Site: brandenburg
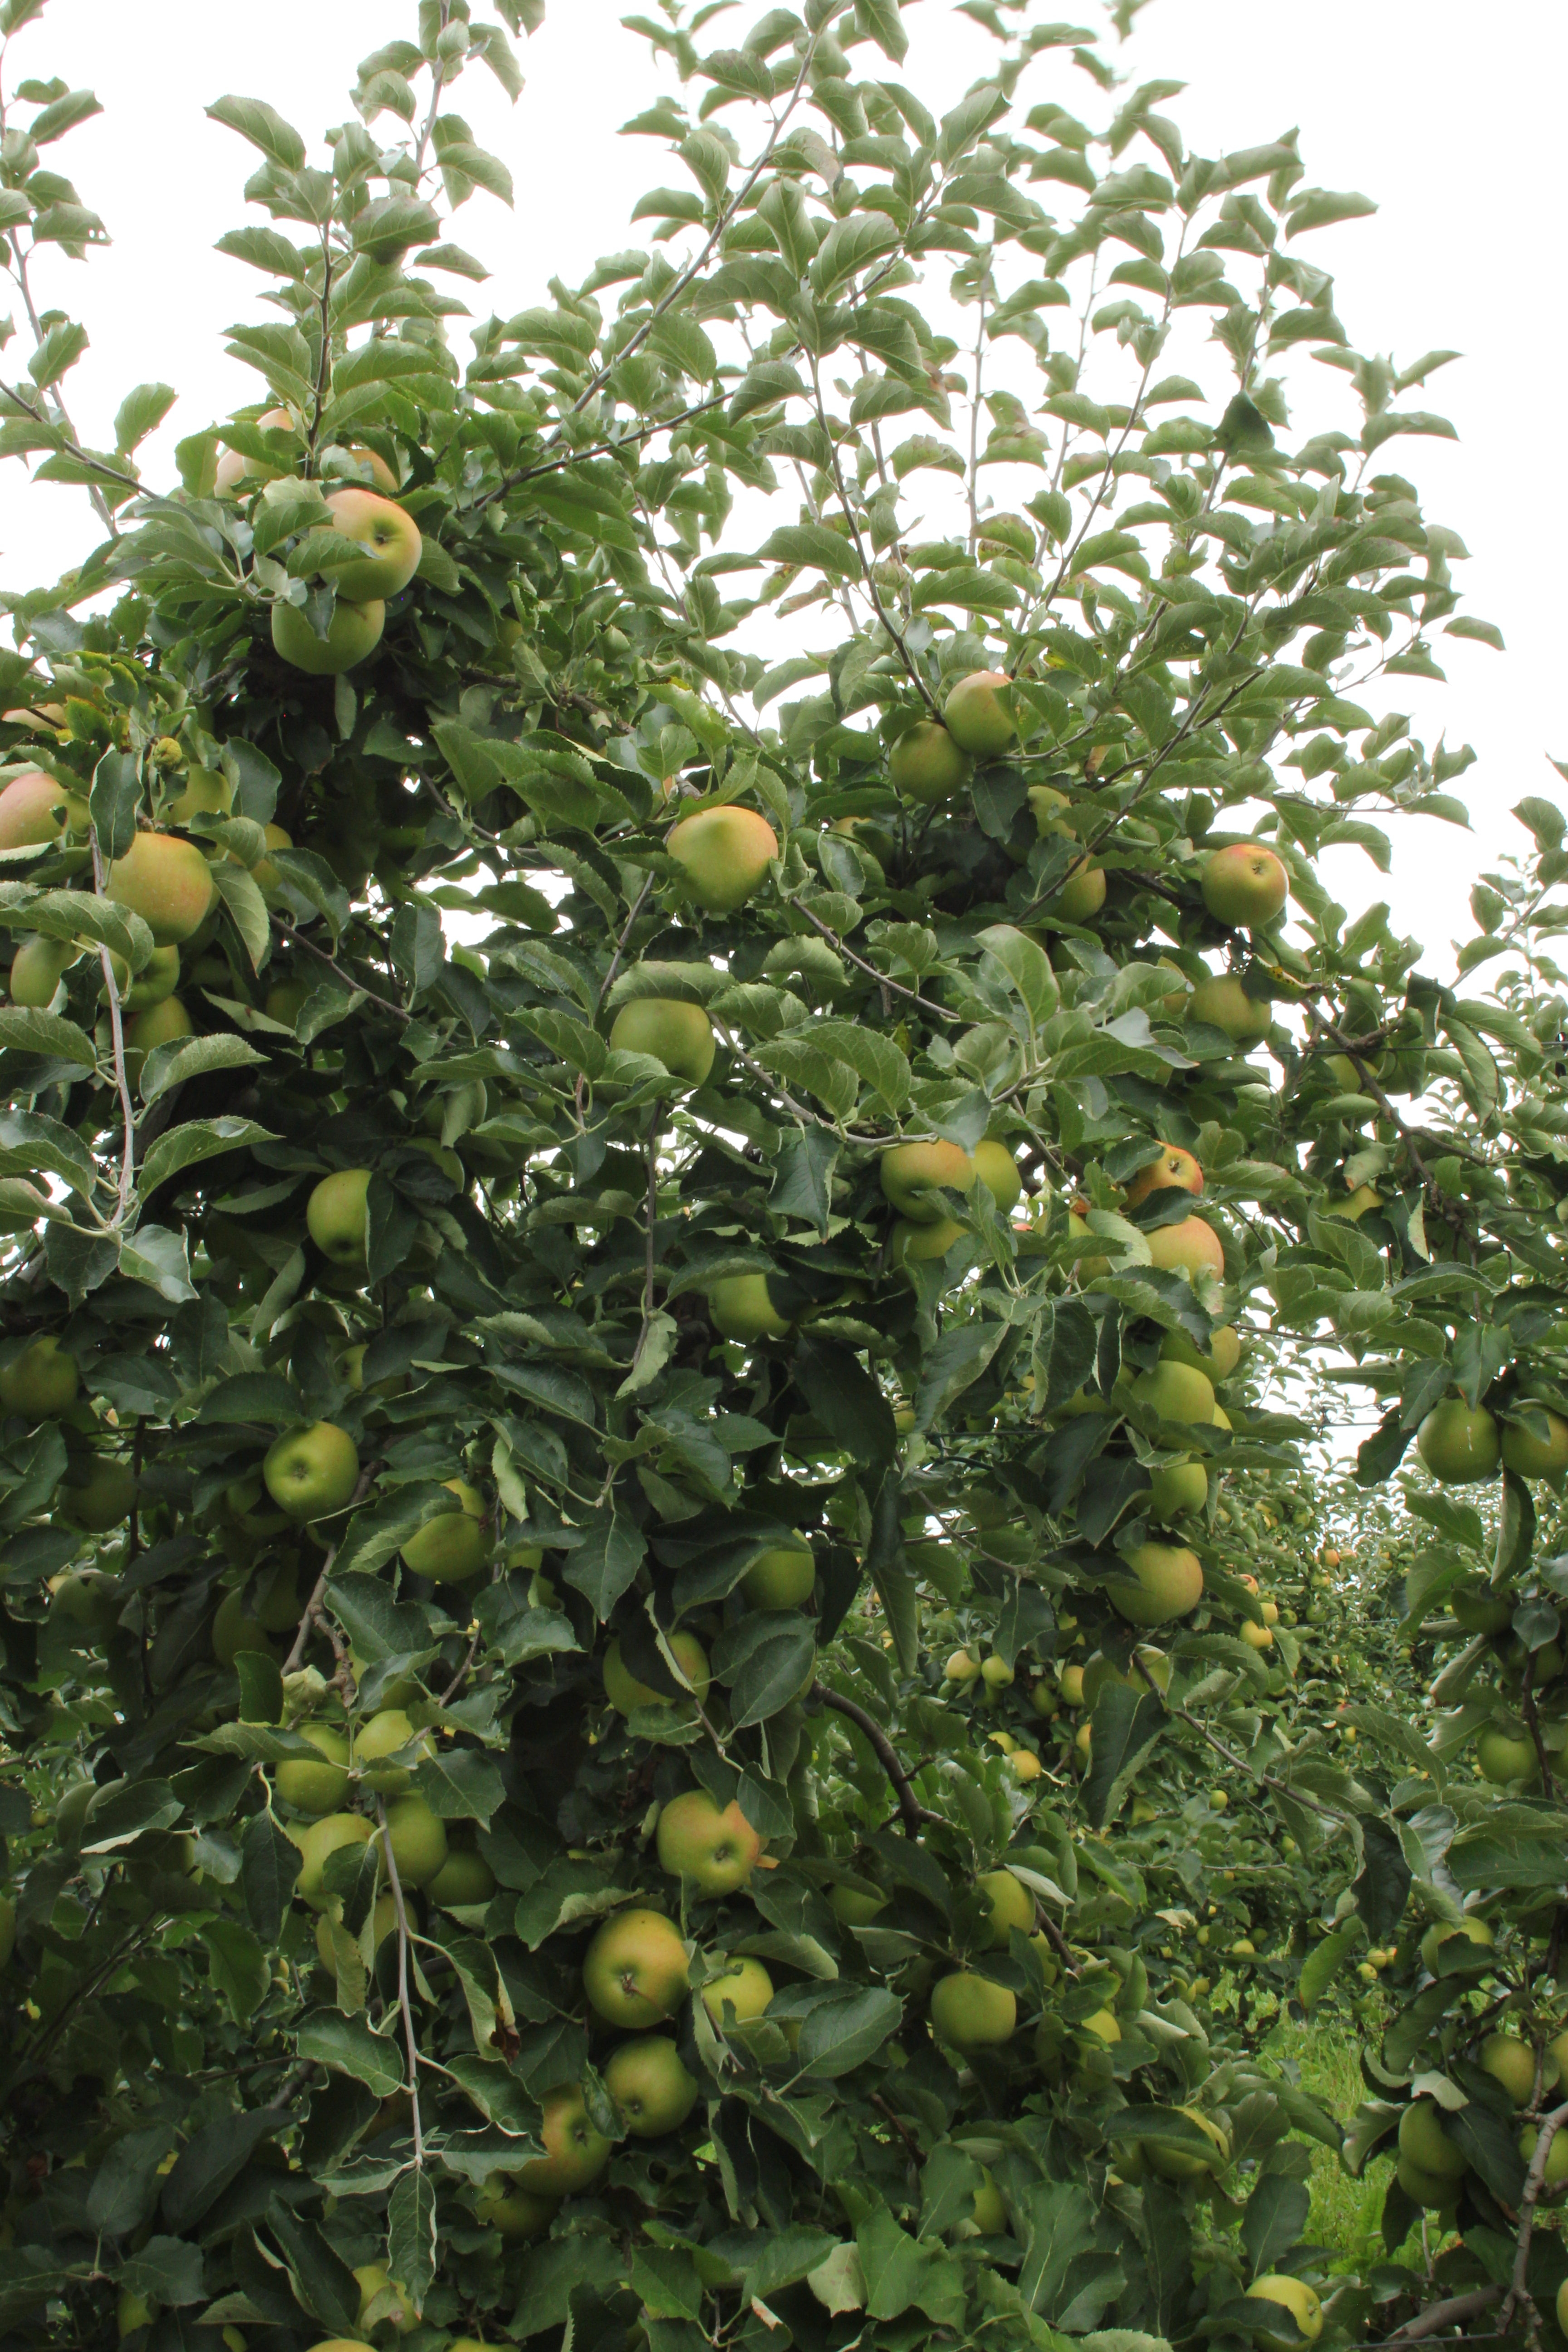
Growth stage (BBCH 87): Maturity of fruit and seed